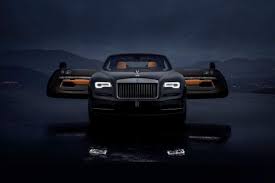
Label: noambulance